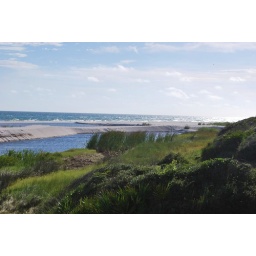
Notice where the lake meets the Gulf of Mexico and the artifical wall built by the county.